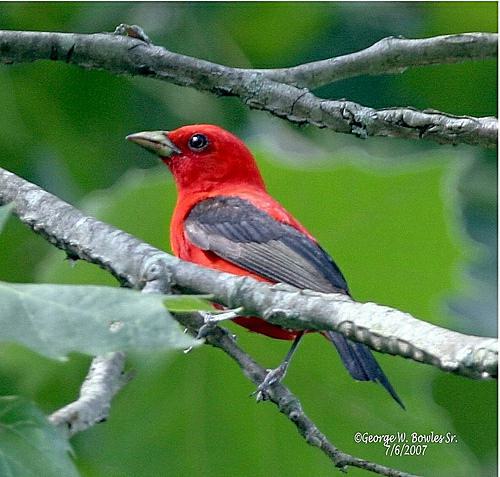
A photo of a scarlet tanager